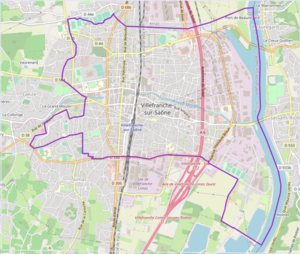
carte réalisée sur umap This map was created from OpenStreetMap project data, collected by the community. This map may be incomplete, and may contain errors. Don't rely solely on it for navigation.
Villefranche-sur-Saône est une commune française, située dans le département du Rhône en région Auvergne-Rhône-Alpes.